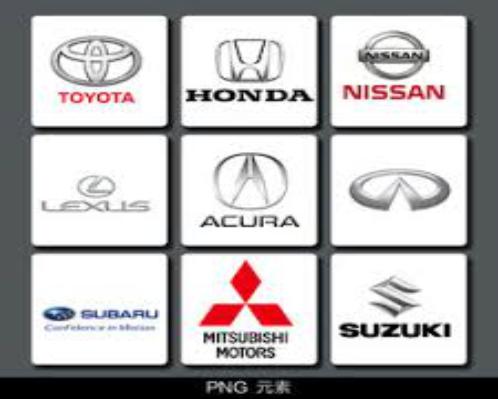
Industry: Transportation